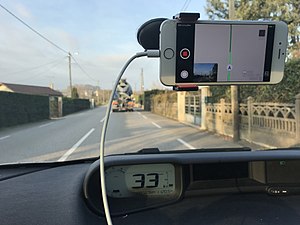
Mapillary
Optagelse af Mapillary sekvens på en vej i Frankrig, november 2017
Mapillary er en service udviklet af et svensk firma fra Malmö, der crowdsourcer geotaggede billedsekvenser primært optaget på vejnettet ved hjælp af almindelige Smartphones monteret i forruden i frivilliges biler. Servicen bruges primært af diverse projekter/kunder til kortlægningsaktiviter, men kan også bruges af almindelige brugere som "gadefotos" eller fremvisning af f.eks. Mountainbike spor, Turistattraktioner eller andre områder af generel interesse.